Zombie Panic! Source

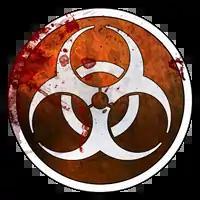
"Zombie Panic! Source" logo

Zombie Panic! Source is a cooperative survival-horror "Half-Life 2" first-person shooter modification. It is the sequel to the "Half-Life" mod "Zombie Panic." Set in the middle of a zombie apocalypse, players start as a small group of survivors attempting to stay alive. Each map will have its own objectives to complete and win the round or survive by a period of time.